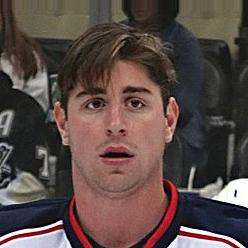
Age: 26